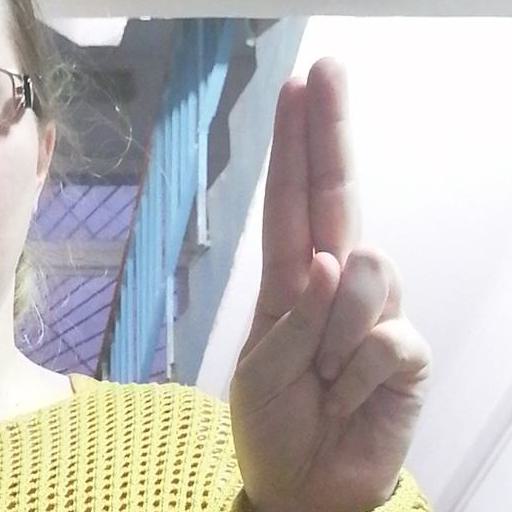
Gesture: two_up